Ernest Valeev

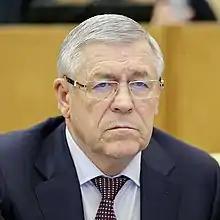

Ernest Abdulovich Valeev (born 7 April 1950) is a Russian political figure and a deputy of the 6th, 7th, and 8th State Dumas.